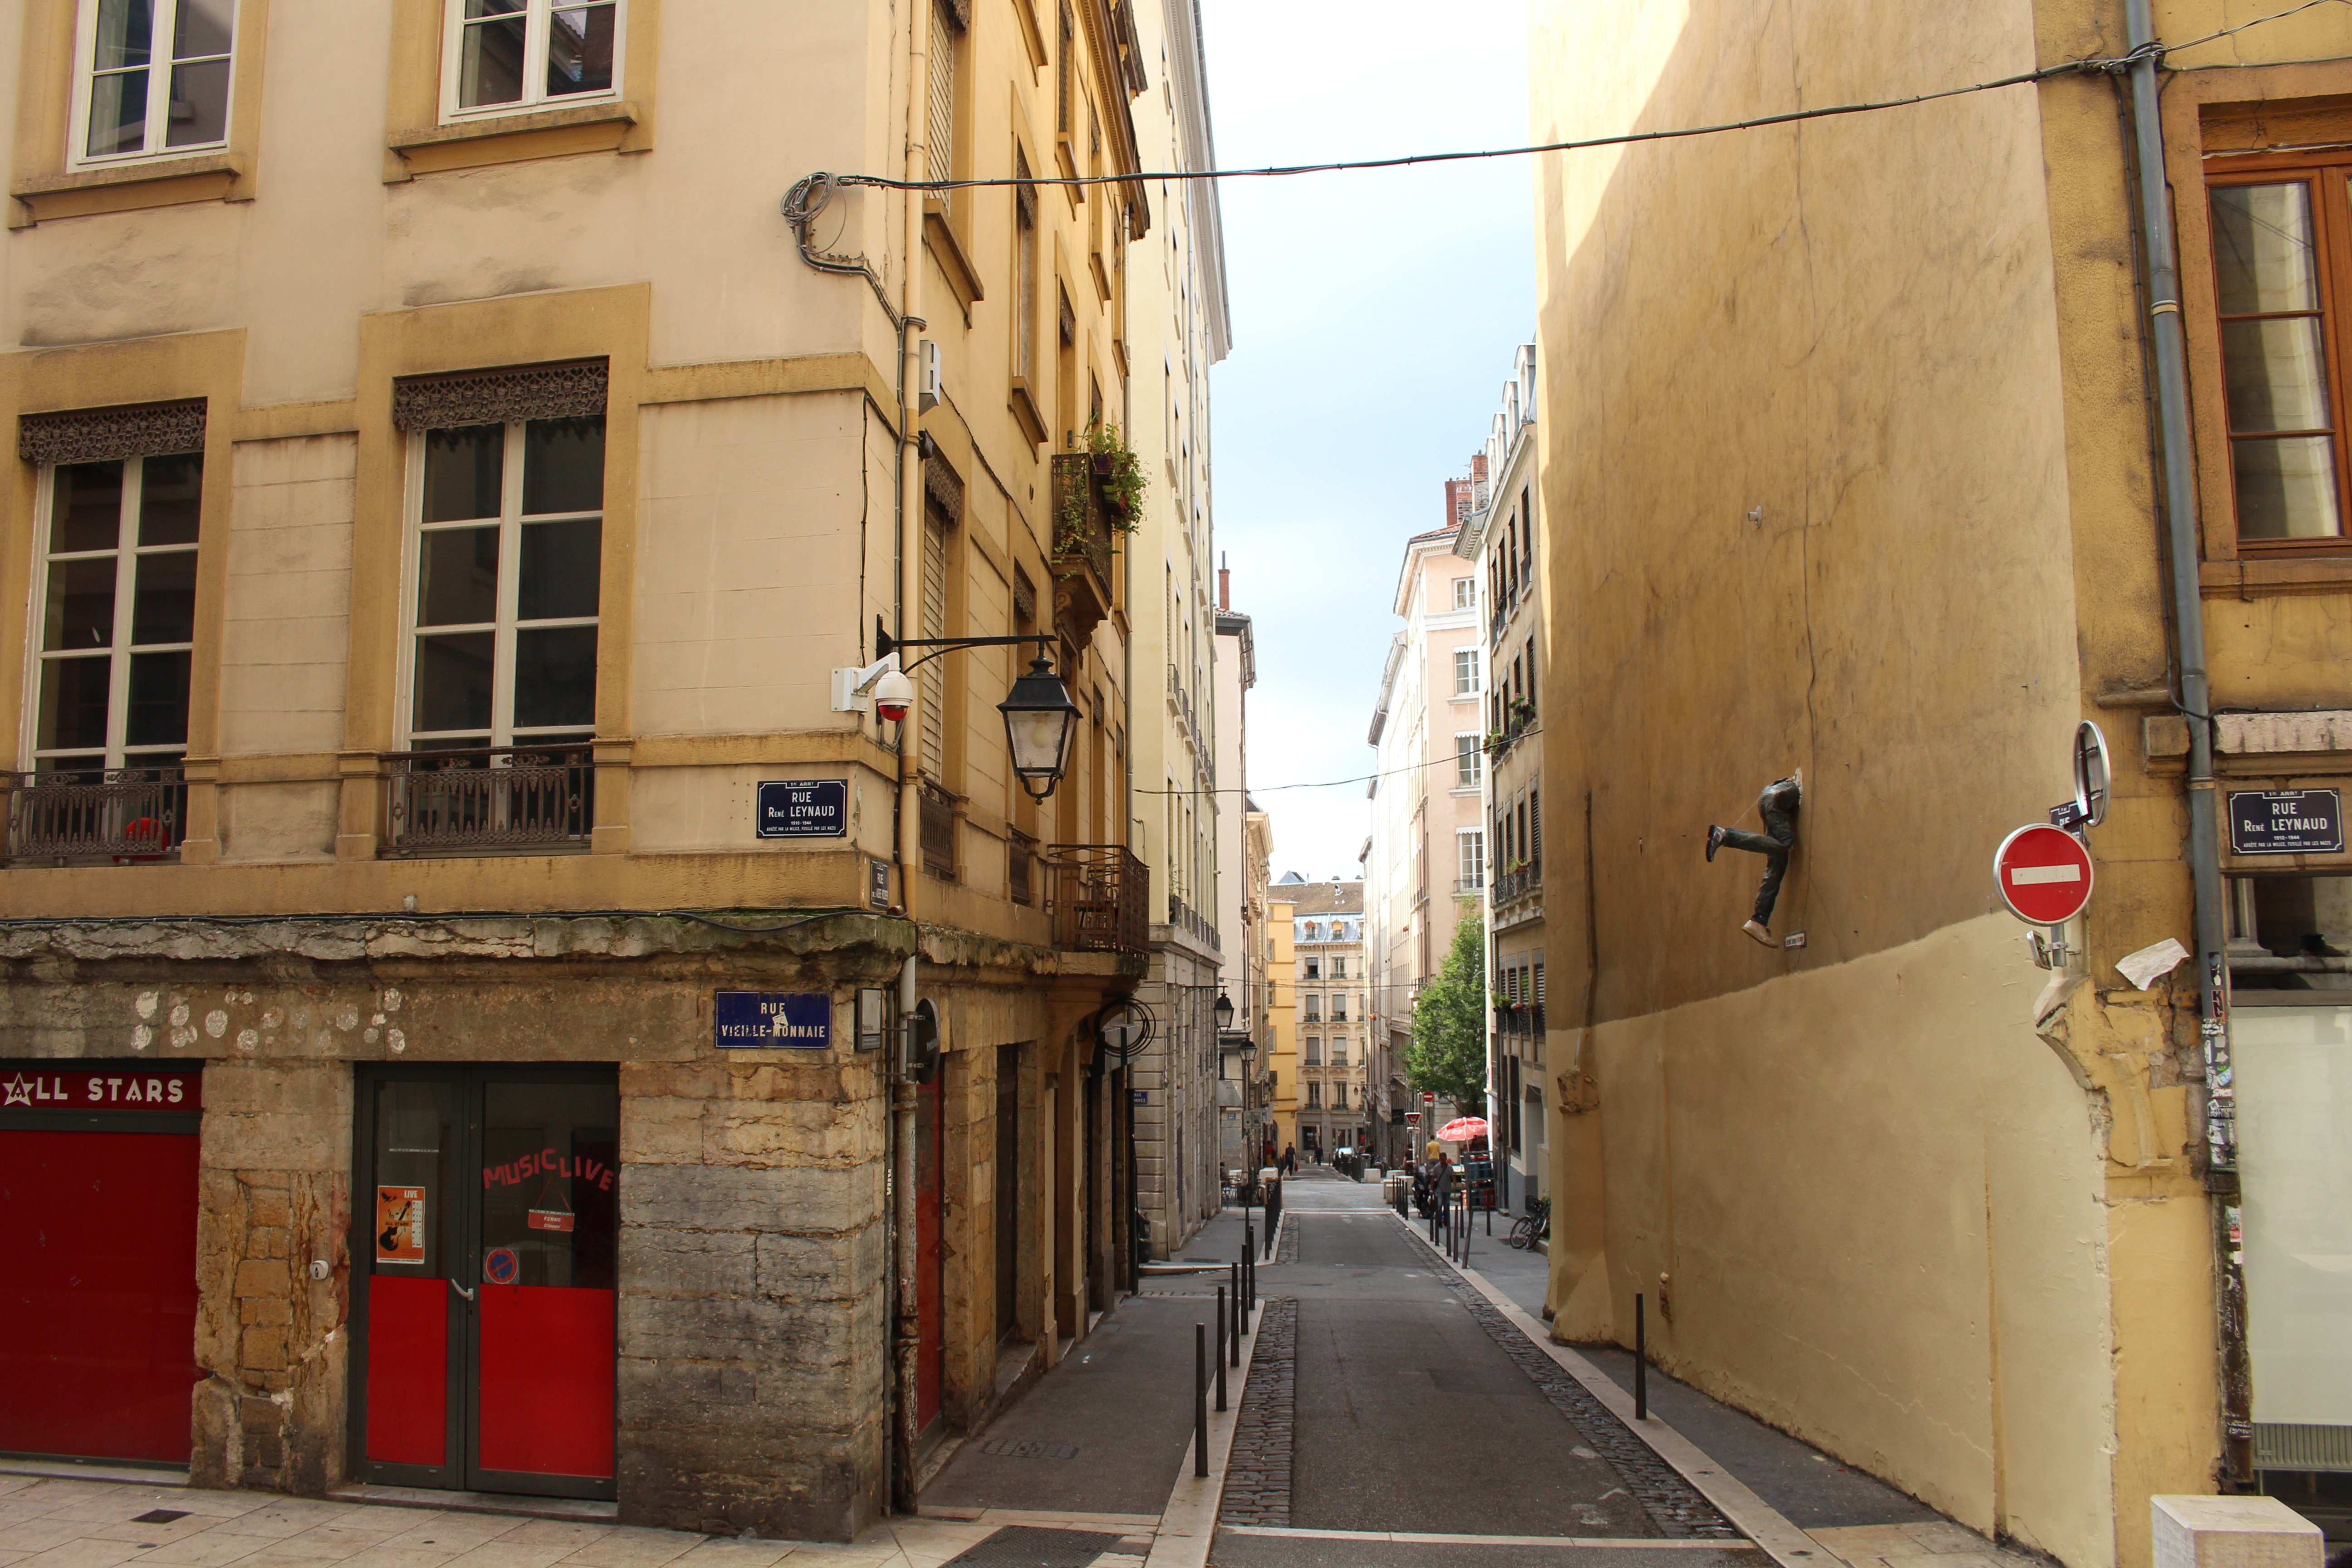
architecture, wood, road, street, window, town, building, old, alley, city, wall, stone, downtown, france, facade, tourism, old building, shutter, old town, shutters, infrastructure, homes, historically, old houses, lyon, neighbourhood, hauswand, south of france, housewife, bowever, old street, urban area, human settlement